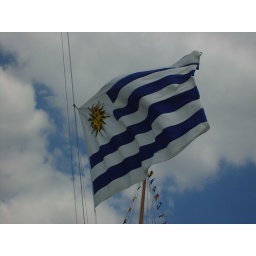
Uruguayan flag flying from Capitan Miranda ship in Cagliari